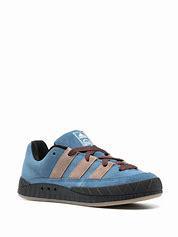
Brand: Adidas
Model: Adimatic